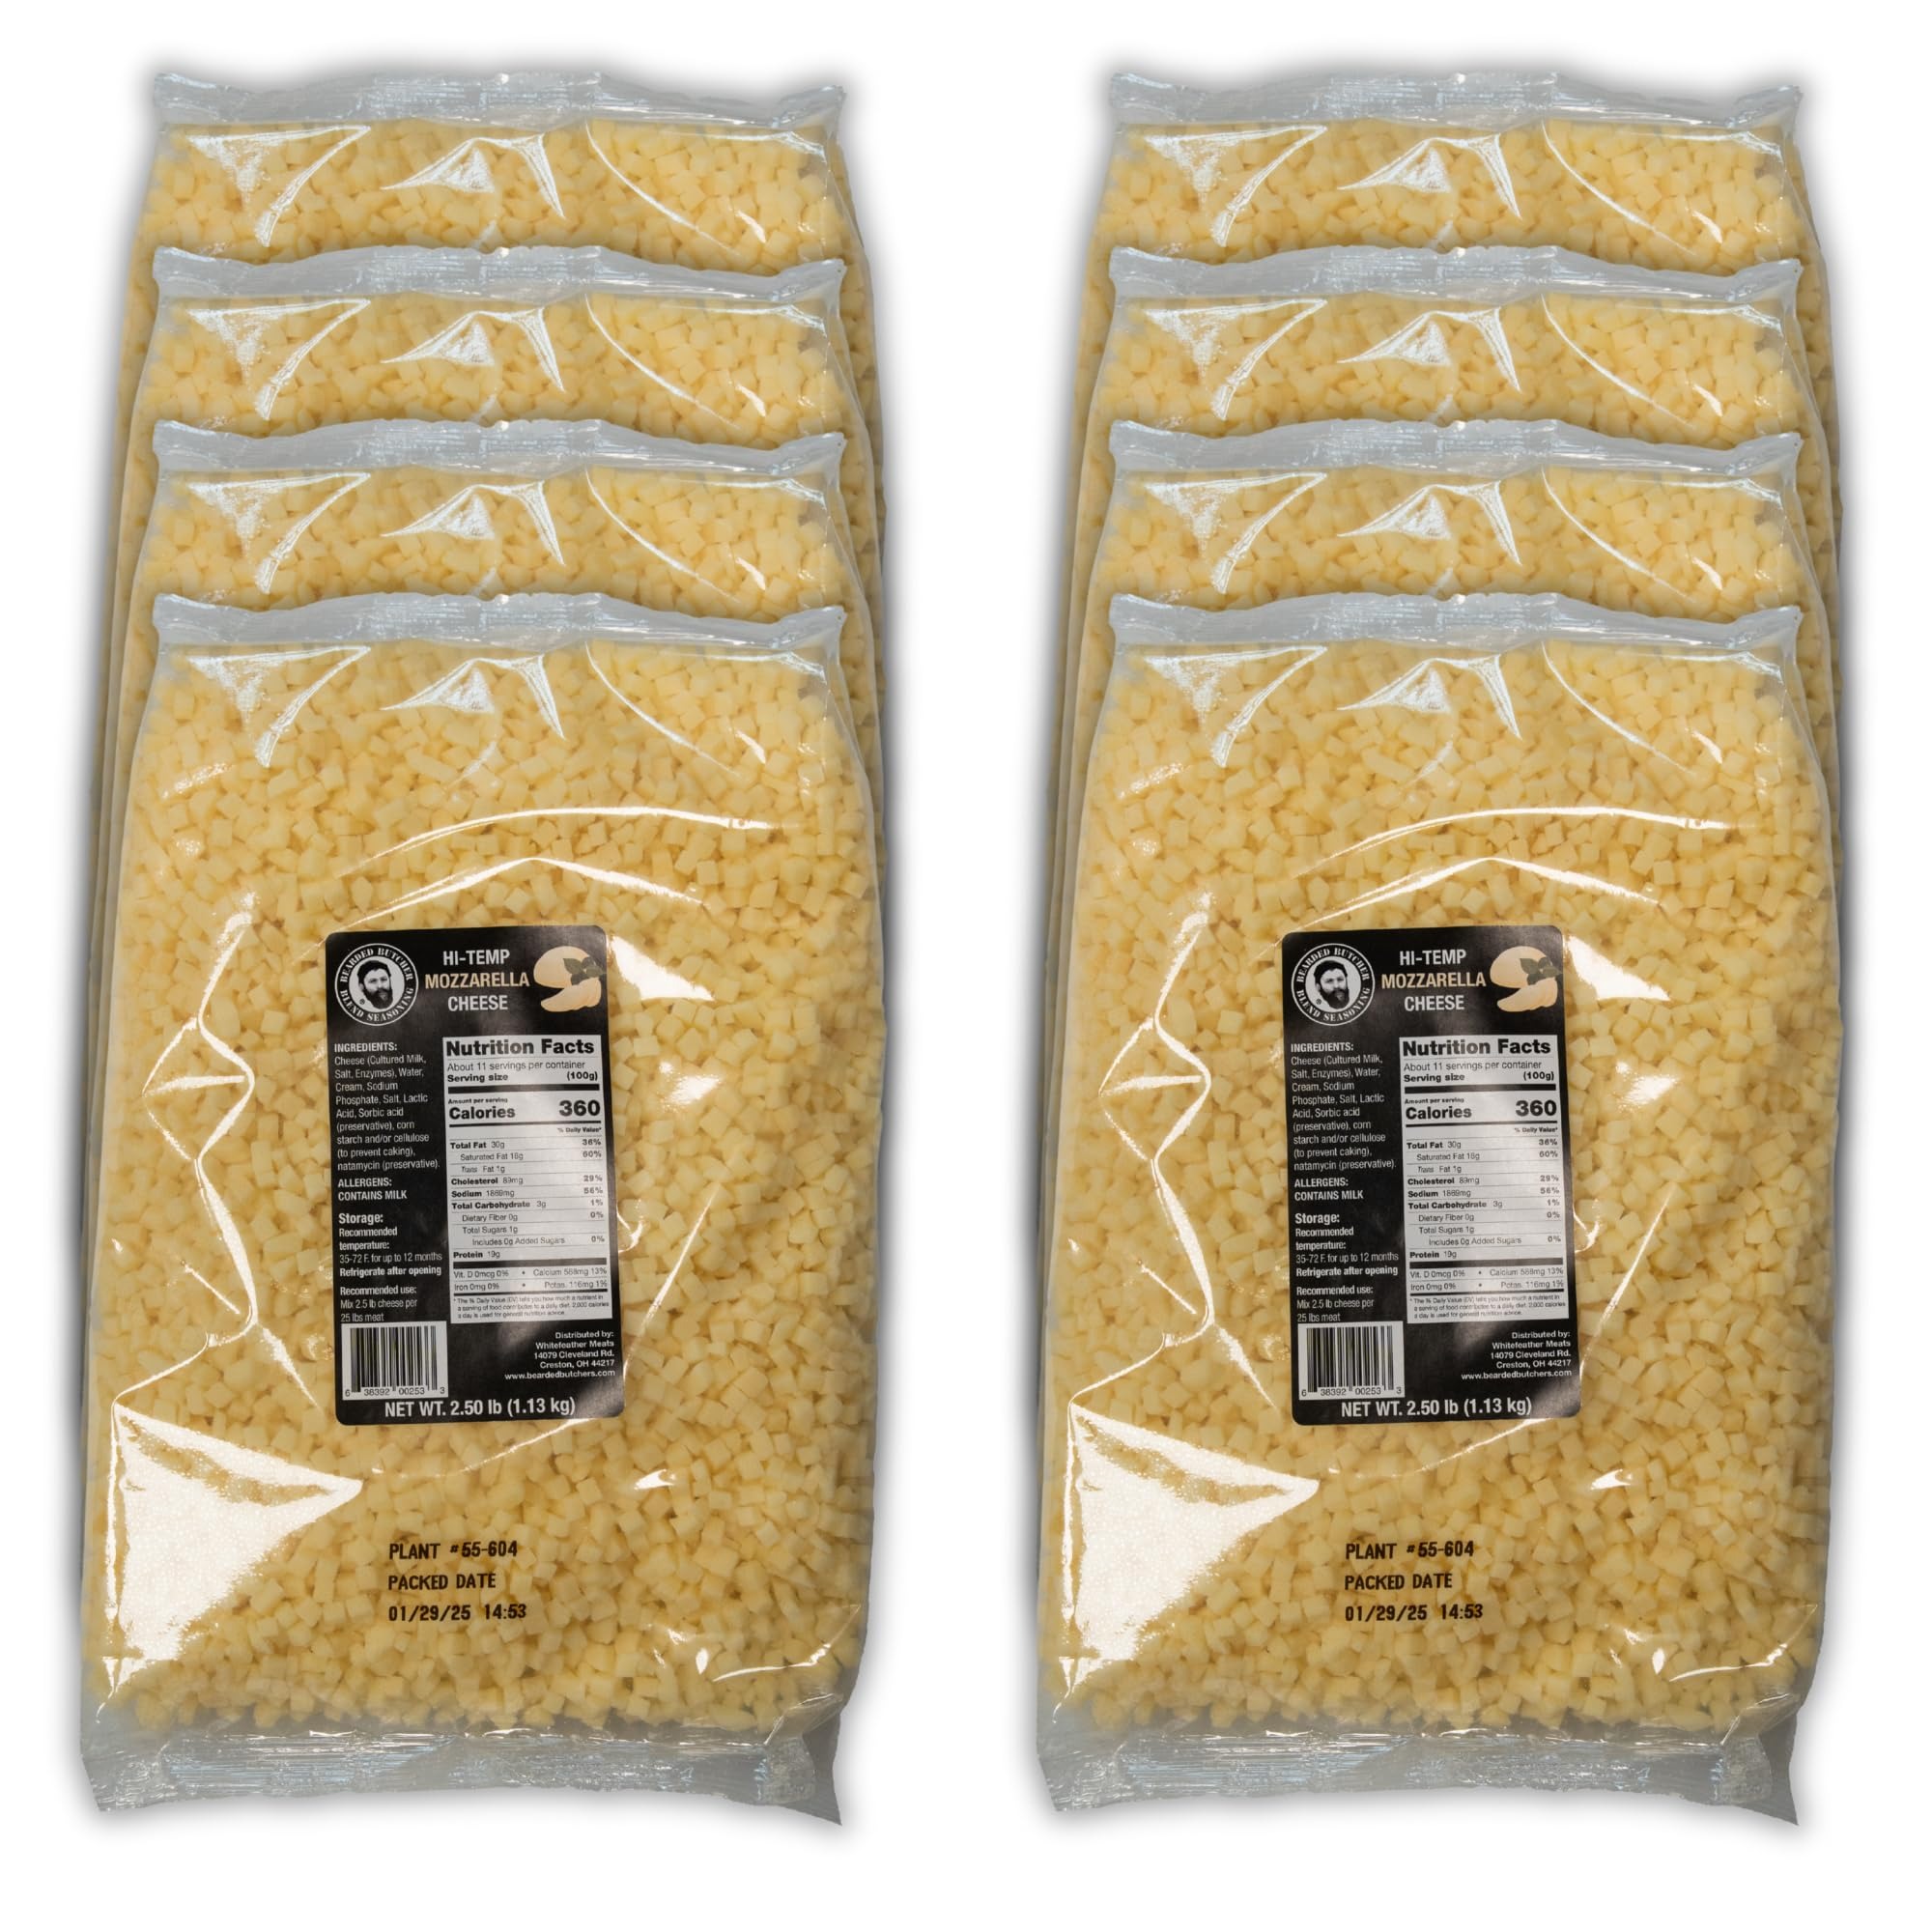
Item Name: Bearded Butchers High-Temp Mozzarella Cheese, Case of 8 (2.5 lb Bags) – 20 lbs Total, Shelf-Stable 1/4-Inch Cubes for Up to 25 lbs of Meat Per Bag, 400°F High-Temperature Cheese – Ideal for Sausage Making, Brats, Snack Sticks, Burgers, and More
Bullet Point 1: HIGH-QUALITY, HIGH-TEMP CHEESE – Specifically made to withstand cooking, smoking, and heating up to 400°F without melting, ensuring the cheese holds its shape and enhances the texture of your meat products.
Bullet Point 2: PERFECT FOR HOMEMADE SAUSAGE, BRATS, AND MORE – Ideal for homemade brats, summer sausage, snack sticks, hot dogs, burgers, patties, and more. This cheese adds rich, creamy flavor and professional-quality results to your favorite recipes.
Bullet Point 3: PRE-PORTIONED FOR 25 LBS OF MEAT – Each 2.5 lb bag is perfectly measured to mix with up to 25 lbs of meat, ensuring the ideal cheese-to-meat ratio for consistent results. You can also easily adjust the amount for smaller batches without compromising performance, flavor, or quality.
Bullet Point 4: PRE-DICED INTO 1/4-INCH CUBES – Our mozzarella cheese is pre-cut into uniform 1/4-inch cubes for quick and easy use. These small, evenly sized pieces are perfect for blending evenly into ground meat for consistent flavor and texture.
Bullet Point 5: SHELF-STABLE AND READY TO USE – Packaged to stay fresh, this high-temp mozzarella cheese is shelf-stable before opening. For best results, it is recommended to refrigerate after opening. Perfect for both frequent and occasional use, so you’ll always have high-quality cheese on hand when you need it.
Product Description: Bearded Butchers High-Temperature Mozzarella Cheese is designed to withstand smoking, cooking, and heating temperatures up to 400°F without melting, making it the perfect addition to your homemade meat products. This non-melting cheese is ideal for brats, summer sausage, franks, hot dogs, burger patties, and meat sticks, as it maintains its shape and texture throughout the cooking process. Each package contains 2.5 pounds of pre-diced ¼-inch mozzarella cubes, providing convenience and ensuring even distribution in your recipes. Made in the USA, Bearded Butchers High-Temp Mozzarella Cheese delivers premium results for hunters, chefs, and DIY meat enthusiasts. Directions: Use one 2.5-pound package for every 25 pounds of meat (10% cheese weight per meat weight). Add the cheese cubes to ground meat after the final grind and mix well before stuffing or forming your product.
Value: 320.0
Unit: Ounce

Price: 29.99